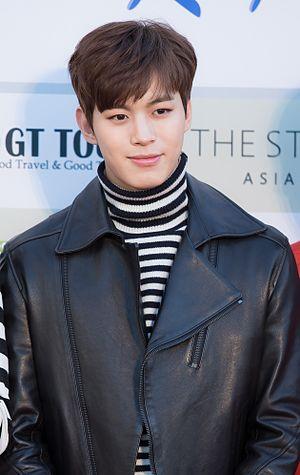
Lee Hong-bin, surtout connu sous le nom de Hongbin, est un chanteur et acteur sud-coréen. Il est membre du boys band sud-coréen VIXX.